Audio game

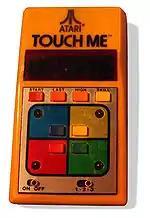
The 1978 handheld version of Atari's "Touch Me"one of the earliest audio games

Atari released the first audio game, "Touch Me", in 1974. Housed in an arcade cabinet, "Touch Me" featured a series of lights which would flash with an accompanying tone. The player would reproduce the sequence by pressing a corresponding sequence of buttons and then the game would add another light/sound to the end of the growing sequence to continually test the player's eidetic memory in a Pelmanism-style format. Although the game featured both a visual and an auditory component, the disconnect between the two enabled both the seeing and the visually impaired to equally enjoy the game.